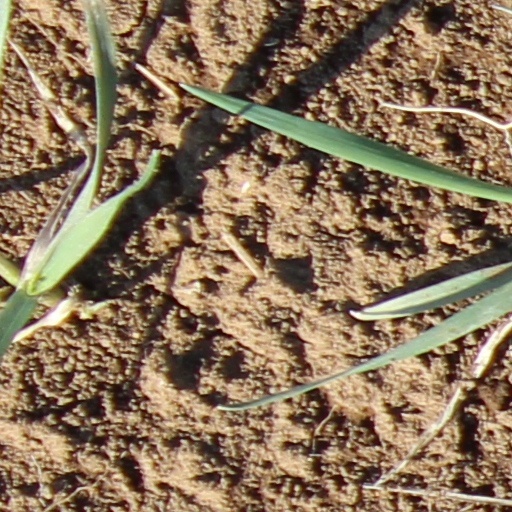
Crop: wheat